Poetical Sketches

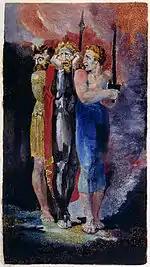
"When the senses are shaken" (British Museum), a colour intaglio etching from "A Large Book of Designs" ("c."1796); 2nd state of a piece also known as "Our End is come" (1st state - 1793) and "The Accusers of Theft Adultery Murder: A Scene in the Last Judgement" (3rd state - "c."1809)

Blake was evidently quite proud of this piece as "c."1796, he inscribed a colour etching with "When the senses are shaken/And the Soul is driven to madness. Page 56". This is a reference to the original publication of "Poetical Sketches" and refers to lines 2-3 of 'Edward the Fourth'.